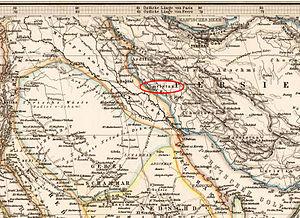
Les Cosséens sont un peuple nomade vivant dans les montagnes du Zagros. Ils apparaissent aux yeux des auteurs grecs, principales sources d'information pour la connaissance de ce peuple, comme de féroces barbares. Reconnaissant la suzeraineté achéménide, ils demeurent cependant autonomes au sein de l'empire perse. Cette autonomie est garantie par le contrôle de défilés situés le long d'une des routes royales reliant Suse à Ecbatane. Une fois par an, les chefs cosséens rencontrent le grand roi et se font remettre des présents en échange du passage de la caravane royale dans la région et de la fourniture d'un contingent engagé dans l'armée perse. Ces rapports subtils sont remis en cause lors de la conquête de l'empire achéménide par Alexandre le Grand ; le conquérant et ses successeurs antigonides puis séleucides tentent d'intégrer les Cosséens dans les empires grecs qui exercent leur autorité sur la région : Alexandre y parvient en 323, Antigone échoue en 317. À la suite de cet échec, les Séleucides ne mènent aucune tentative sérieuse pour soumettre ce peuple, dont la dernière mention dans les sources remonte aux années 160.